Describe the emotion expressed in this image:  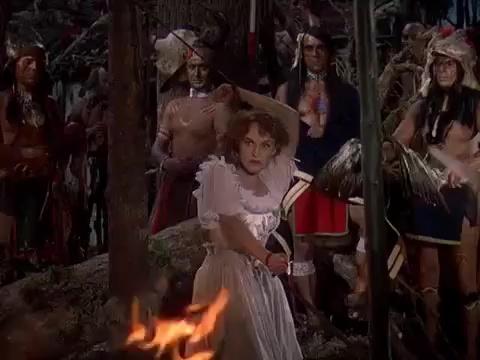
This person displays Suffering, valence and arousal with low intensity.